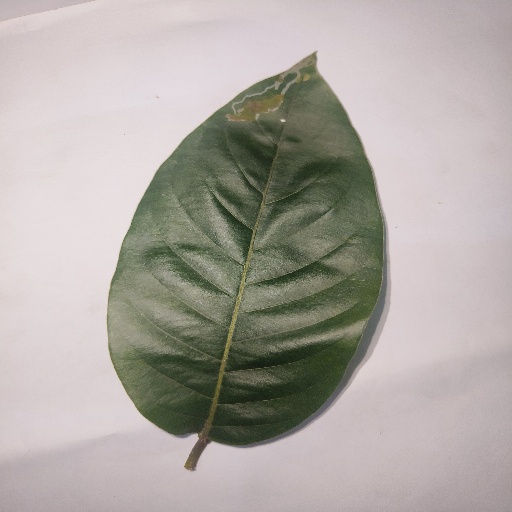
Species: HariTaki
Leaf condition: Bacterial Spot